Two Much!

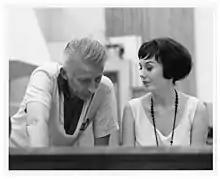

The AllMusic review by Dave Nathan noted "With a slim discography, this album is an important contribution to the legacy of a good singer whose career was far too short".